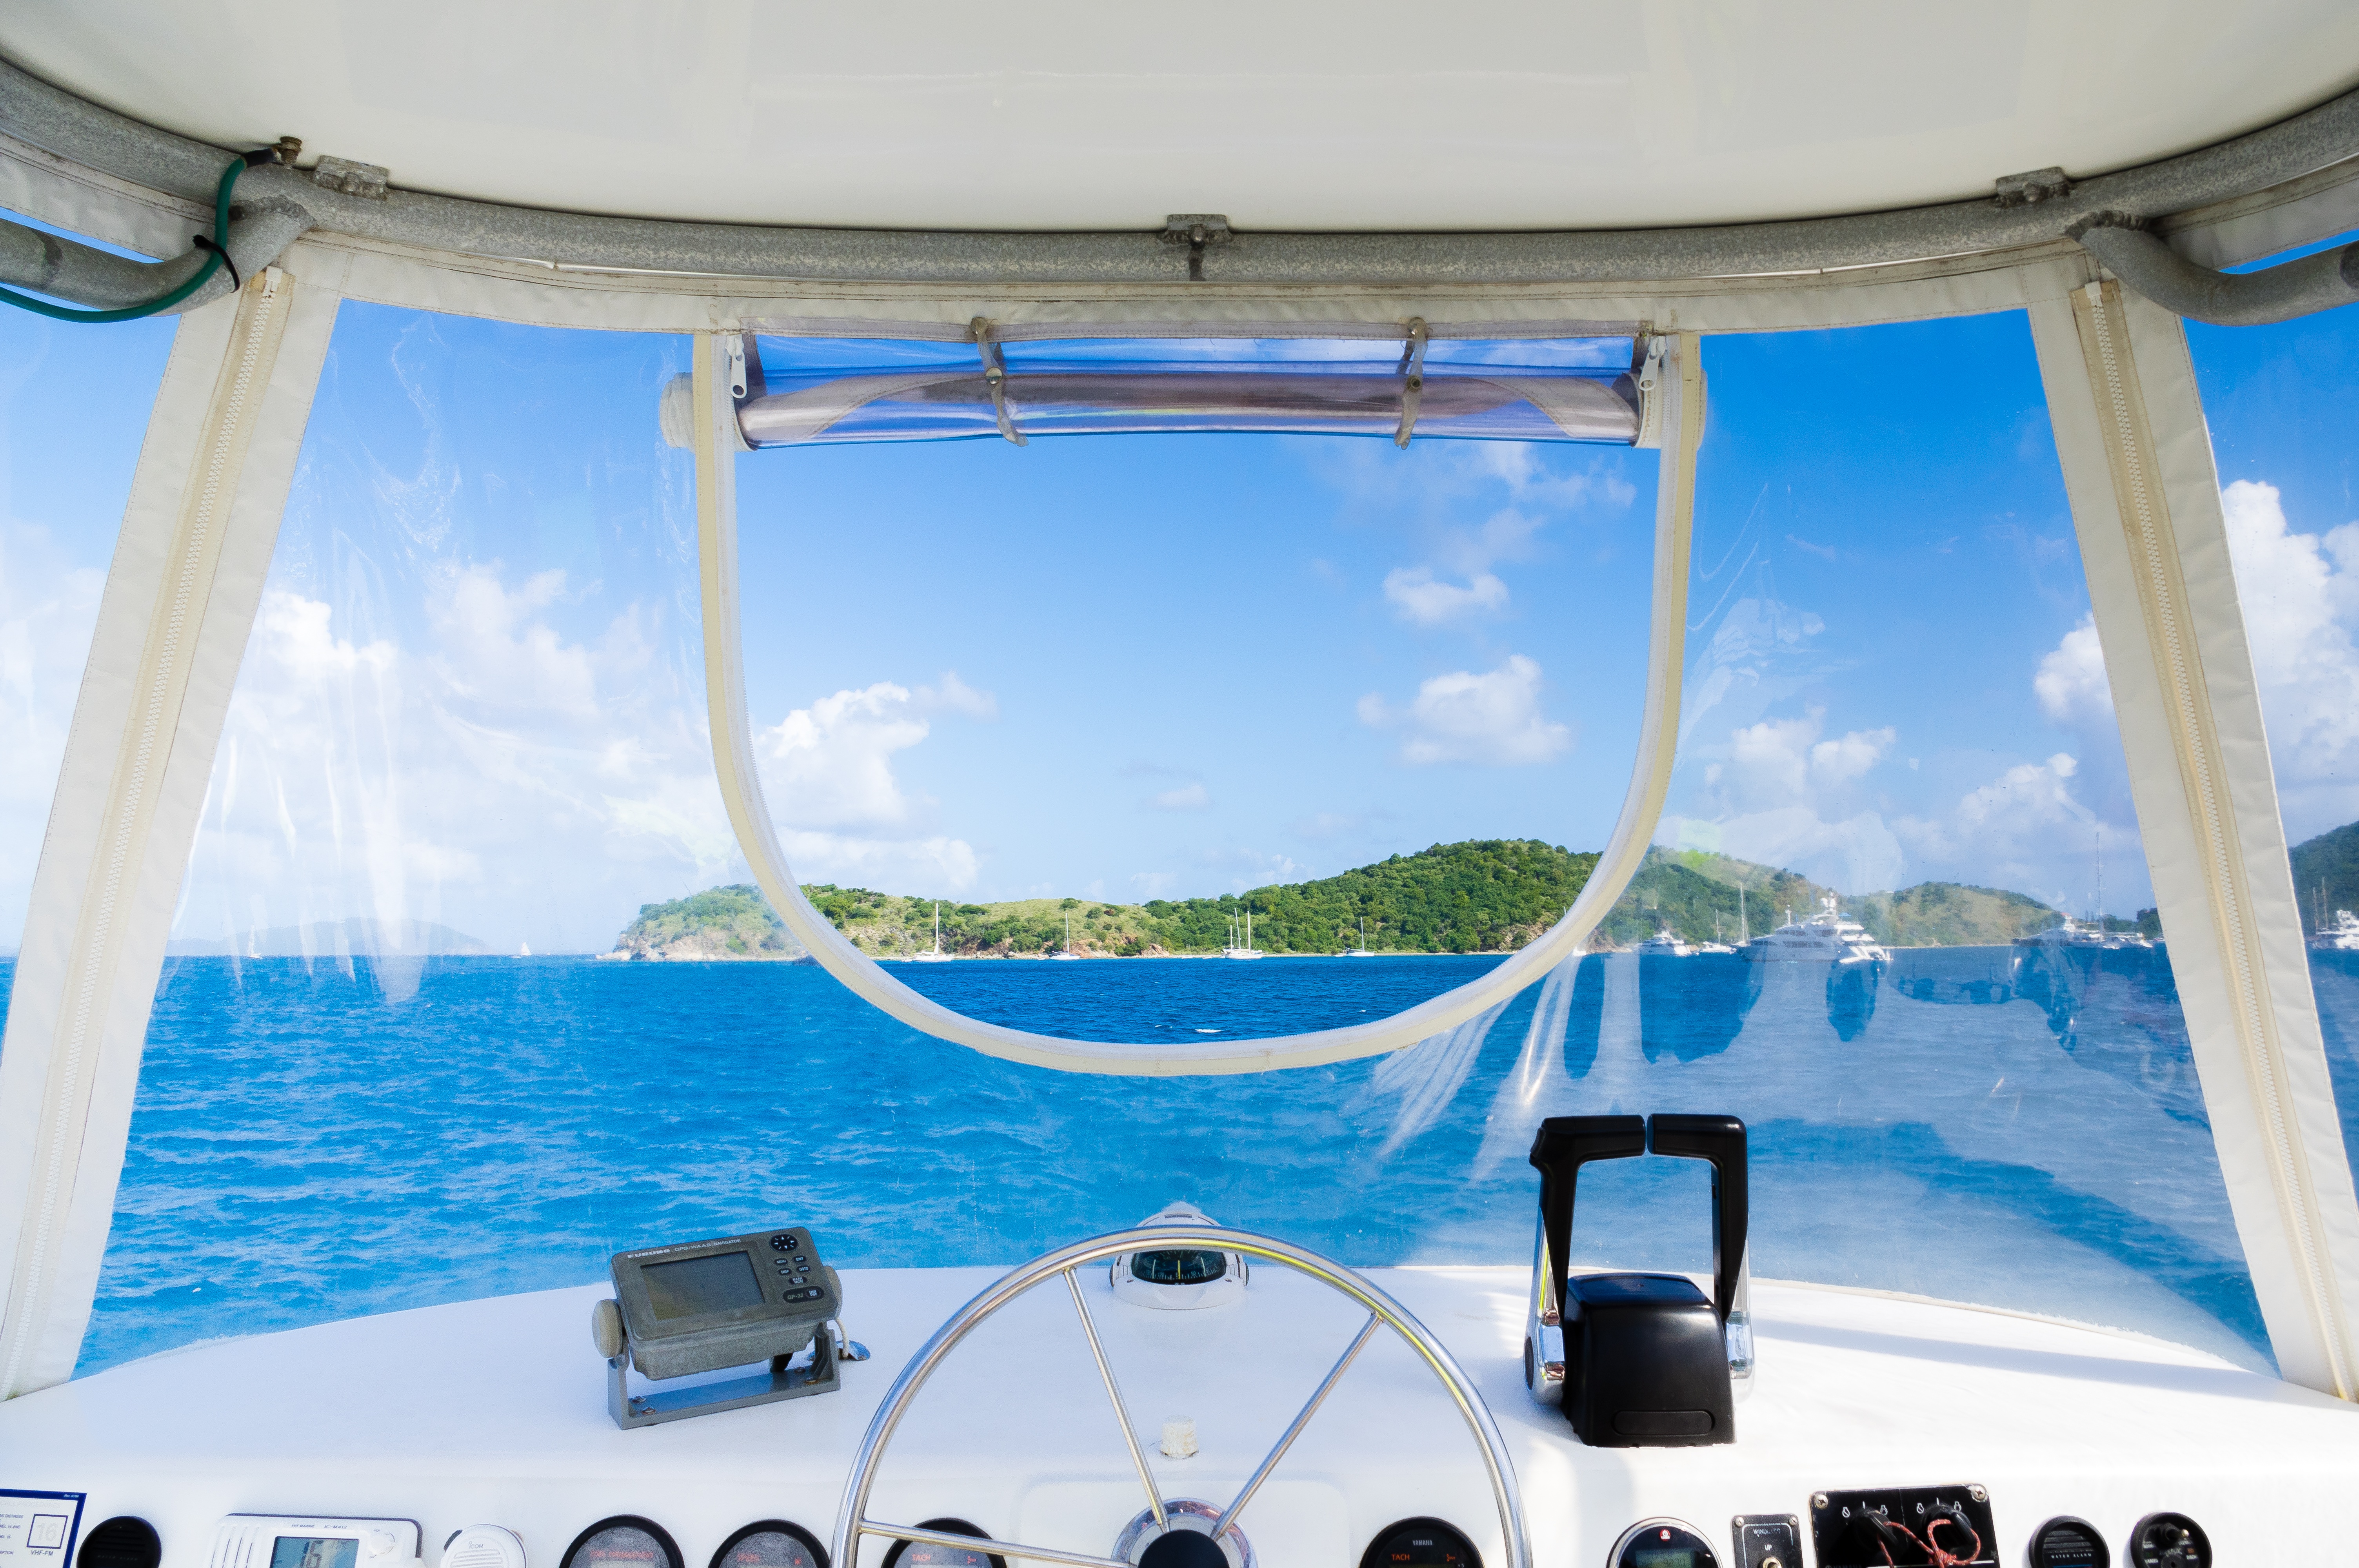
sea, water, ocean, boat, interior, driving, ship, vessel, vehicle, yacht, drive, steering wheel, sailboat, cruise, boating, steering, marine, navigation, watercraft, yachting, passenger ship